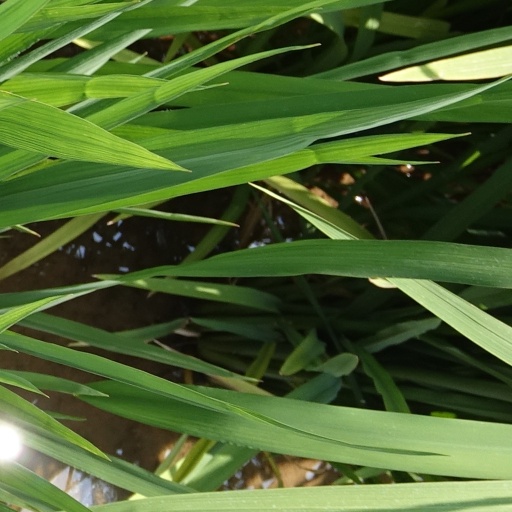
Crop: rice